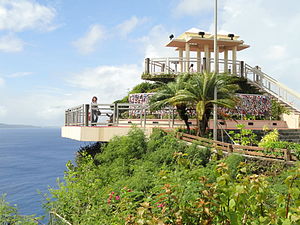
Guam / Demografi
Puntan Dos Amantes er et nationalt landemærke i USA [26].
Guam er en ø i det vestlige Stillehav. Øen er et særligt amerikansk territorium, hvor kun dele af forfatningen gælder. Hovedstaden er Hagåtña, tidligere Agana. Guams økonomi baserer sig hovedsagligt på turisme samt på en amerikansk militærbase.